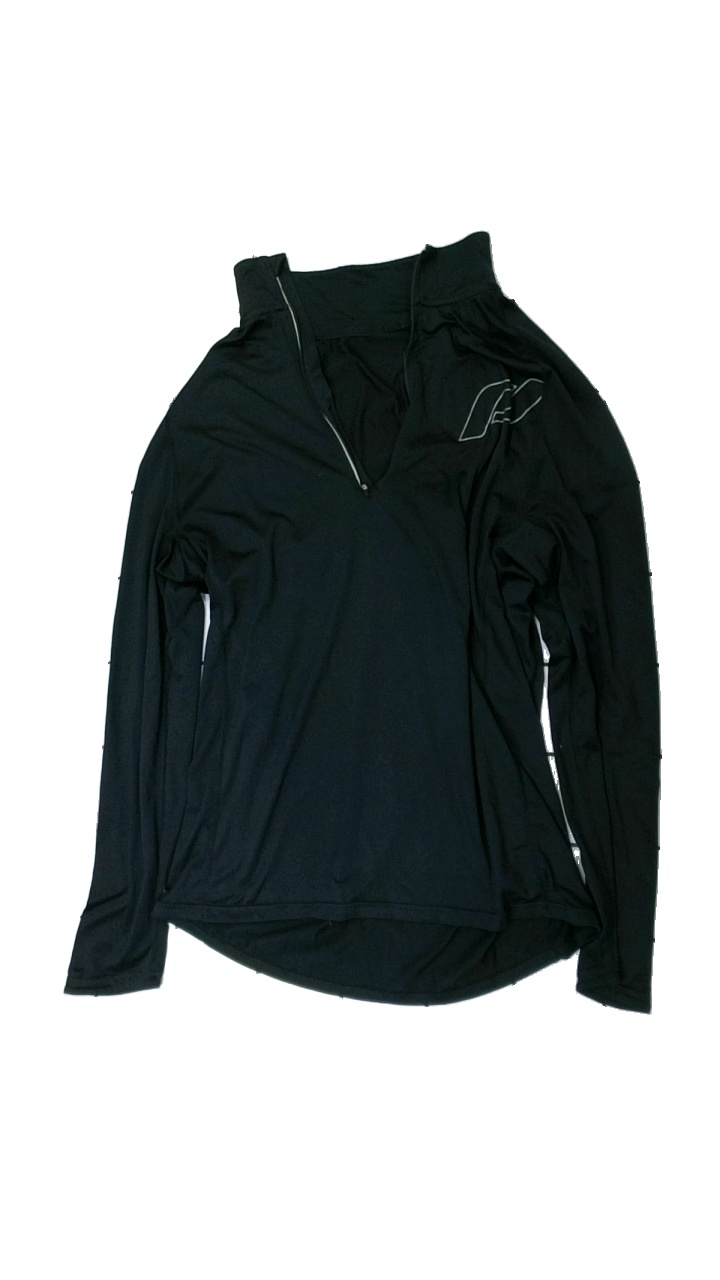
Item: Training Top (Unisex)
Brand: Missing
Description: Black training top in polyester, zipper is broken
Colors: Black
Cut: Regular
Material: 100% polyester
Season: All
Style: Sports
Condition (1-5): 2
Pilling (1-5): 5
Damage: Broken zipper
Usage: Export
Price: <50